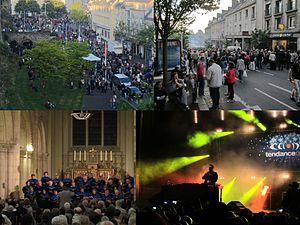
Saint-Lô 1&gt
Saint-Lô est une commune française de 19 116 habitants, située dans le département de la Manche et la région Normandie. Deuxième plus grande ville de la Manche par le nombre d'habitants après Cherbourg-en-Cotentin, elle accueille la préfecture du département. Elle est également chef-lieu d'un arrondissement et bureau centralisateur de deux cantons.